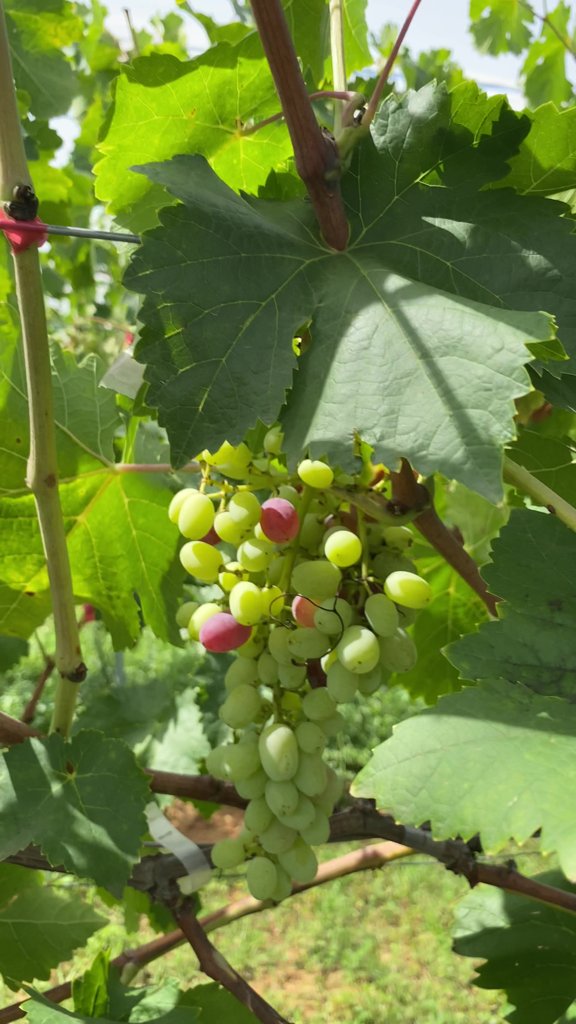
Berries visible: 72
Grape clusters: 1